Red Wing, Minnesota

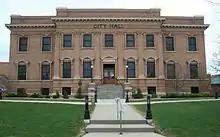
Red Wing City Hall, listed on the National Register of Historic Places

The Minnesota Correctional Facility – Red Wing is housed in the former Minnesota State Training School, built in 1889. Warren B. Dunnell designed the original Romanesque building. He was the architect of a number of Minnesota's public buildings. The institution was the subject of "Walls of Red Wing", a folk song by American singer-songwriter Bob Dylan.